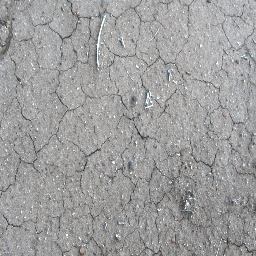
Label: negative